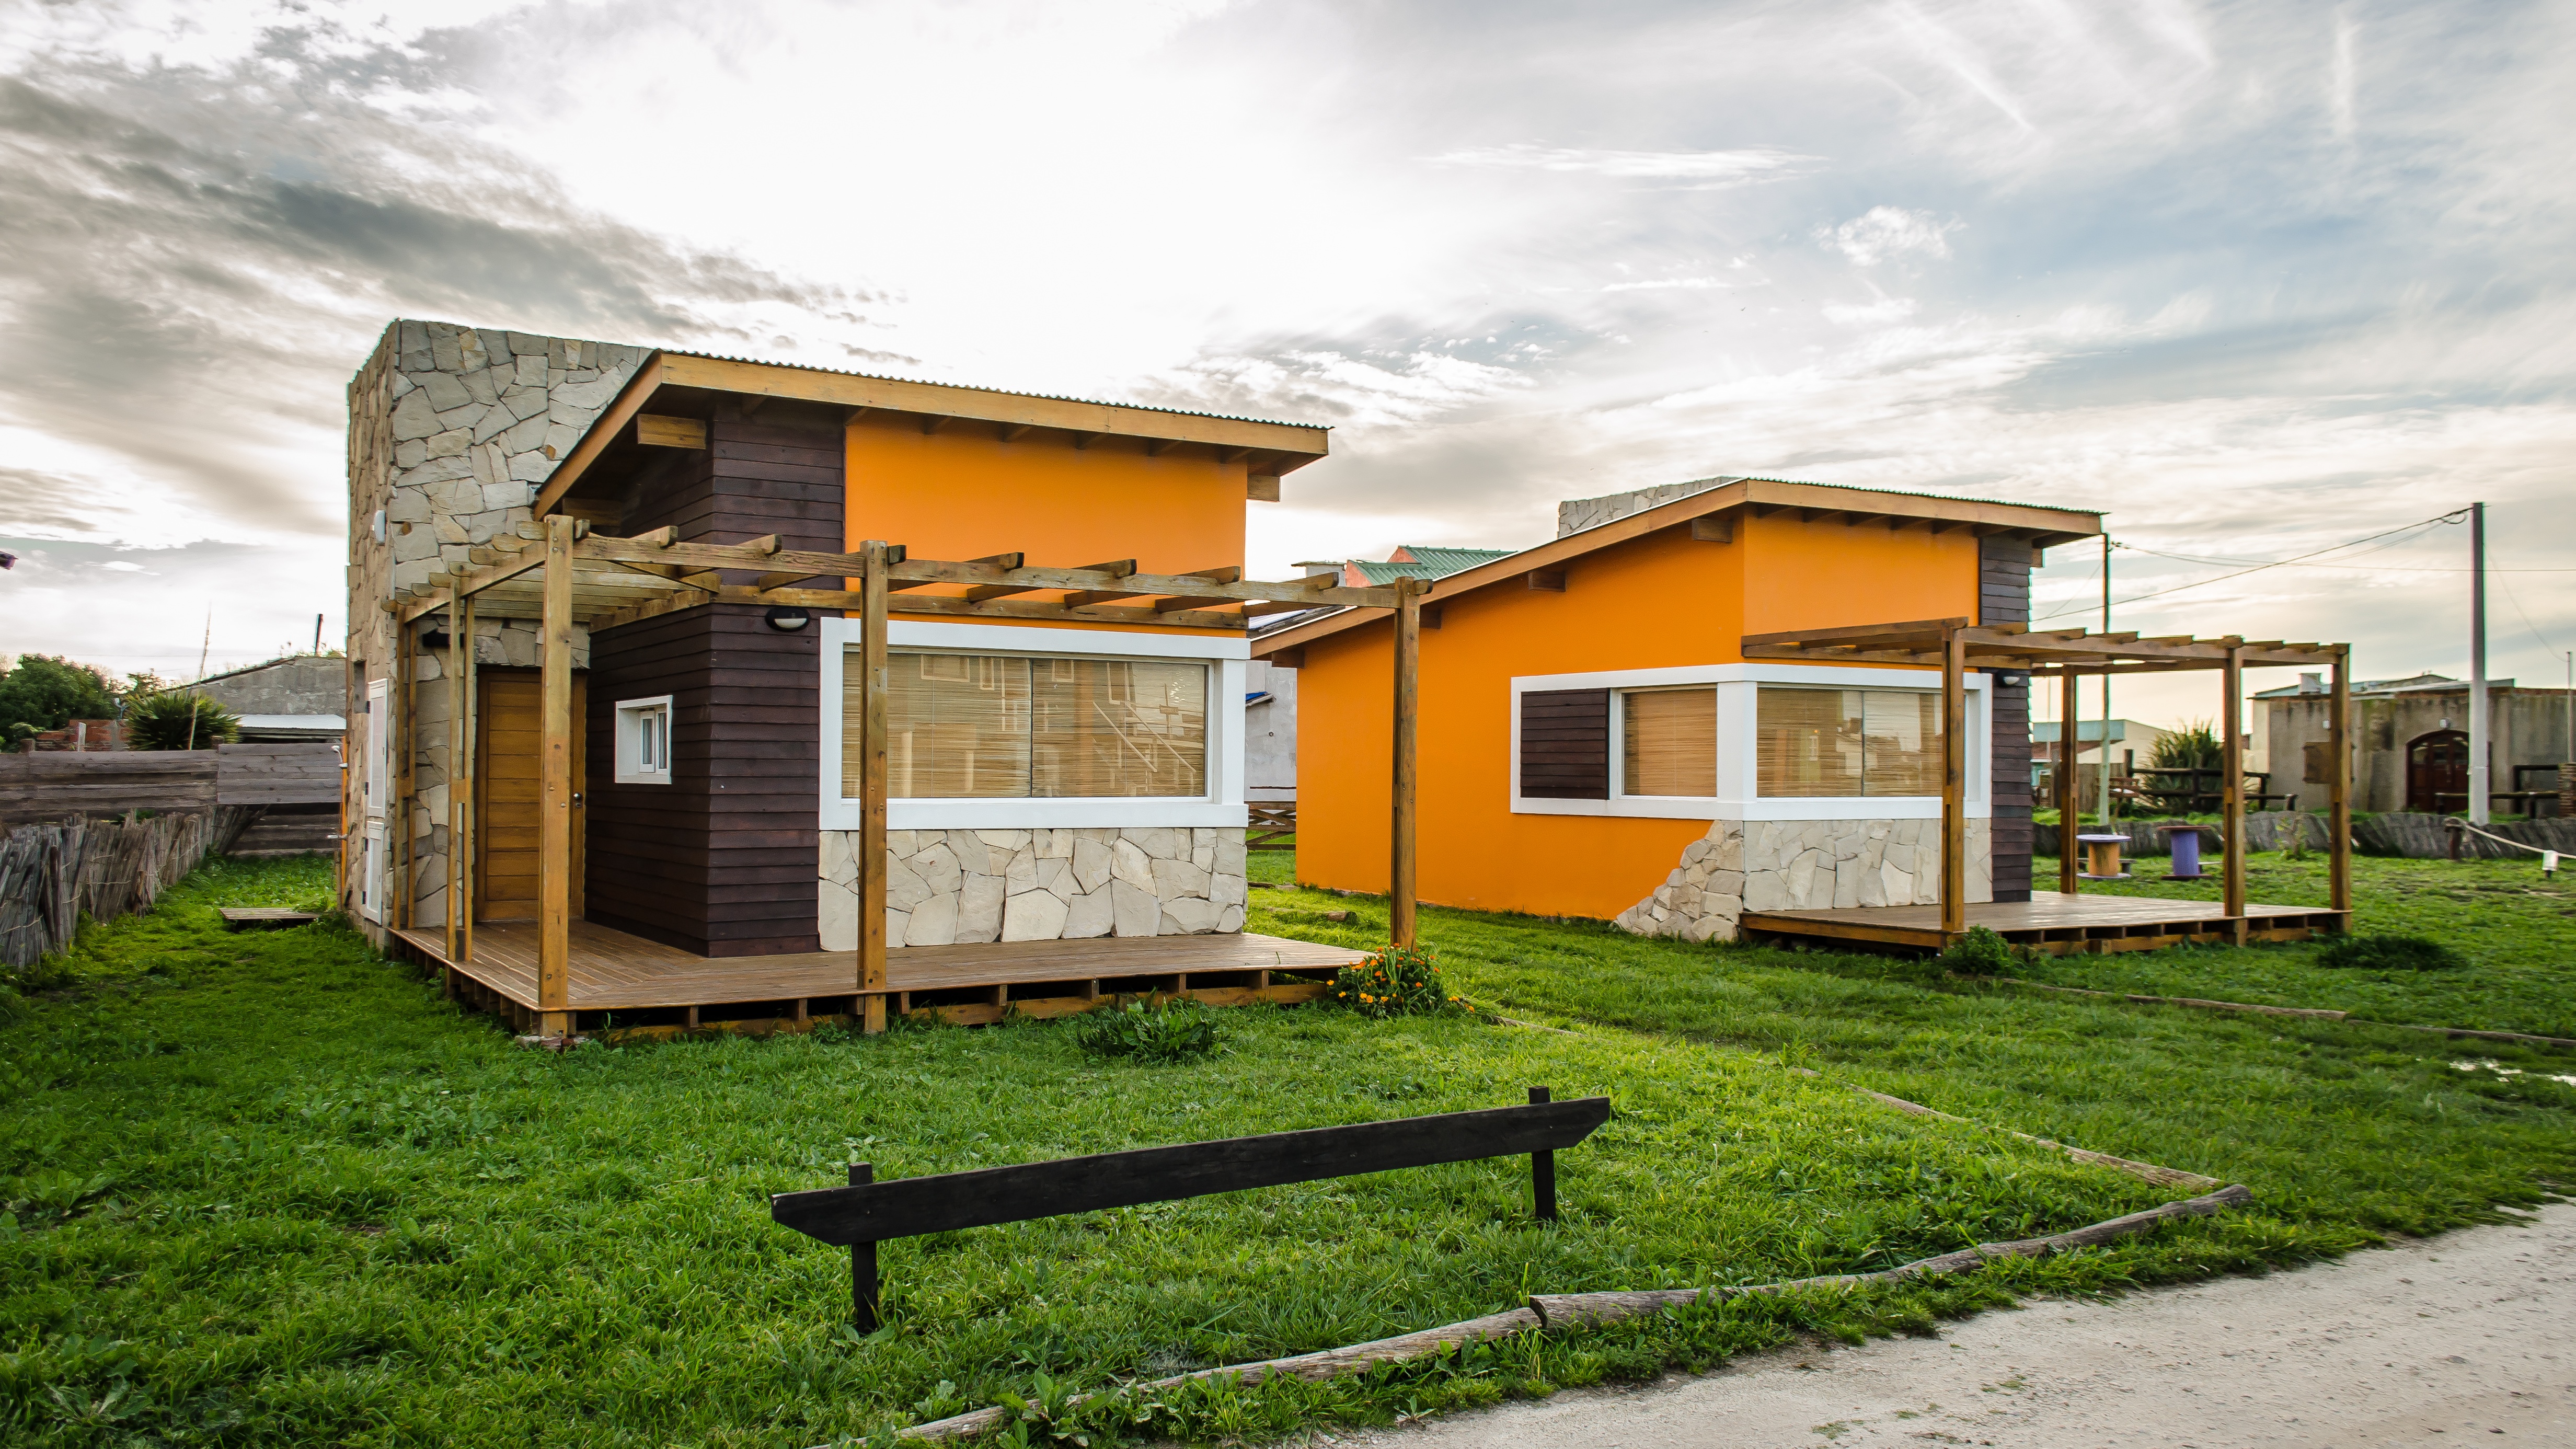
landscape, architecture, villa, house, building, home, urban, suburb, construction, cottage, facade, property, district, colors, houses, farmhouse, argentina, estate, log cabin, siding, neighbourhood, real estate, residential area, santa clara del mar